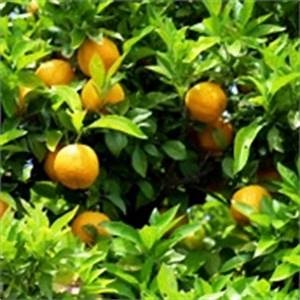
Label: mandarine